Mercedes-Benz Vision CLS

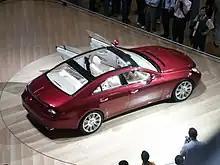
Vision CLS viewed from above

The vehicle was unveiled at the 2003 Frankfurt International Motor Show IAA. It was a preview of the Mercedes-Benz CLS-Class (C219).